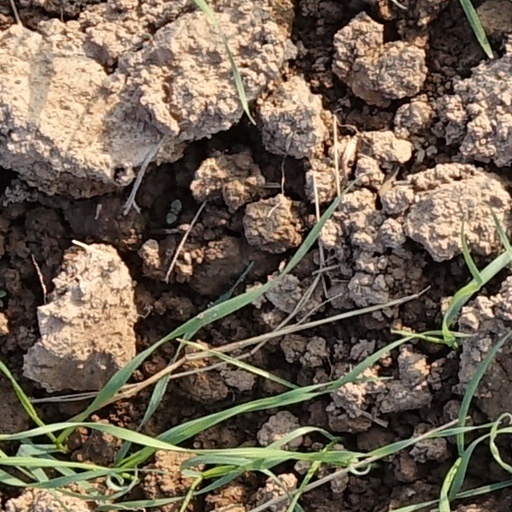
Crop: wheat